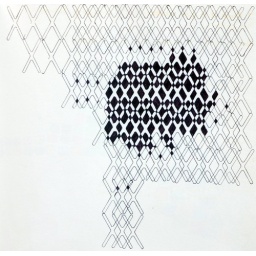
Black and white white pattern in sketch book using black pen.